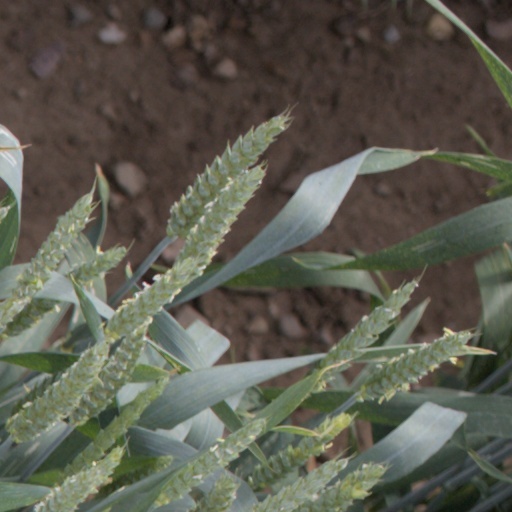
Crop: wheat